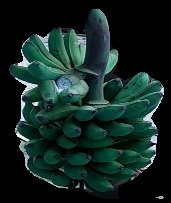
Variety: rasbale
Grade: grade3